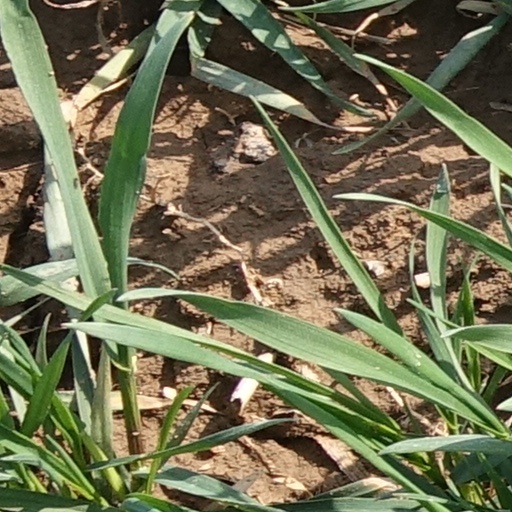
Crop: wheat